Jacques Rogge

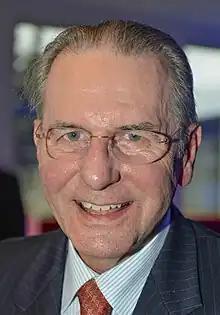
Rogge in 2014

Jacques Jean Marie, Count Rogge (2 May 1942 – 29 August 2021) was a Belgian sports administrator, former athlete, and physician, who served as the eighth president of the International Olympic Committee (IOC) from 2001 to 2013. In 2013, Rogge became the IOC's honorary president, a lifetime position, which he held until his death from Parkinson's disease in August 2021.